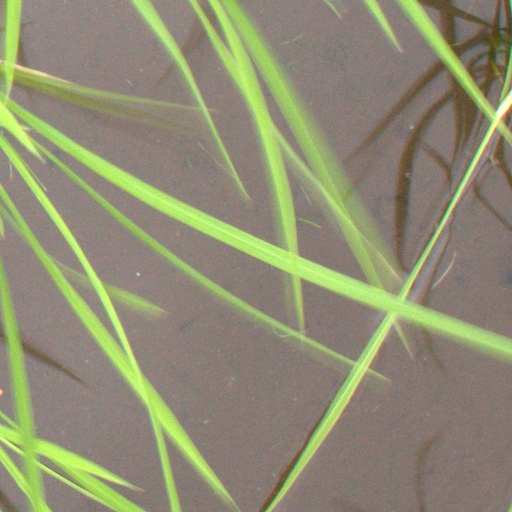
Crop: rice